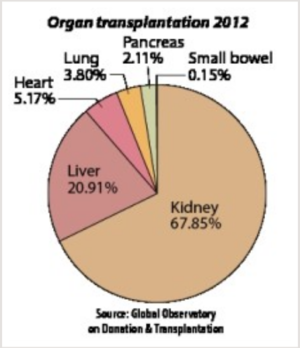
Le trafic d'organes est l'exercice illégal du commerce d'organes, il comprend le prélèvement d'un organe ou d'un tissu humain sur des personnes vivantes ou décédées, en vue d'une transplantation.